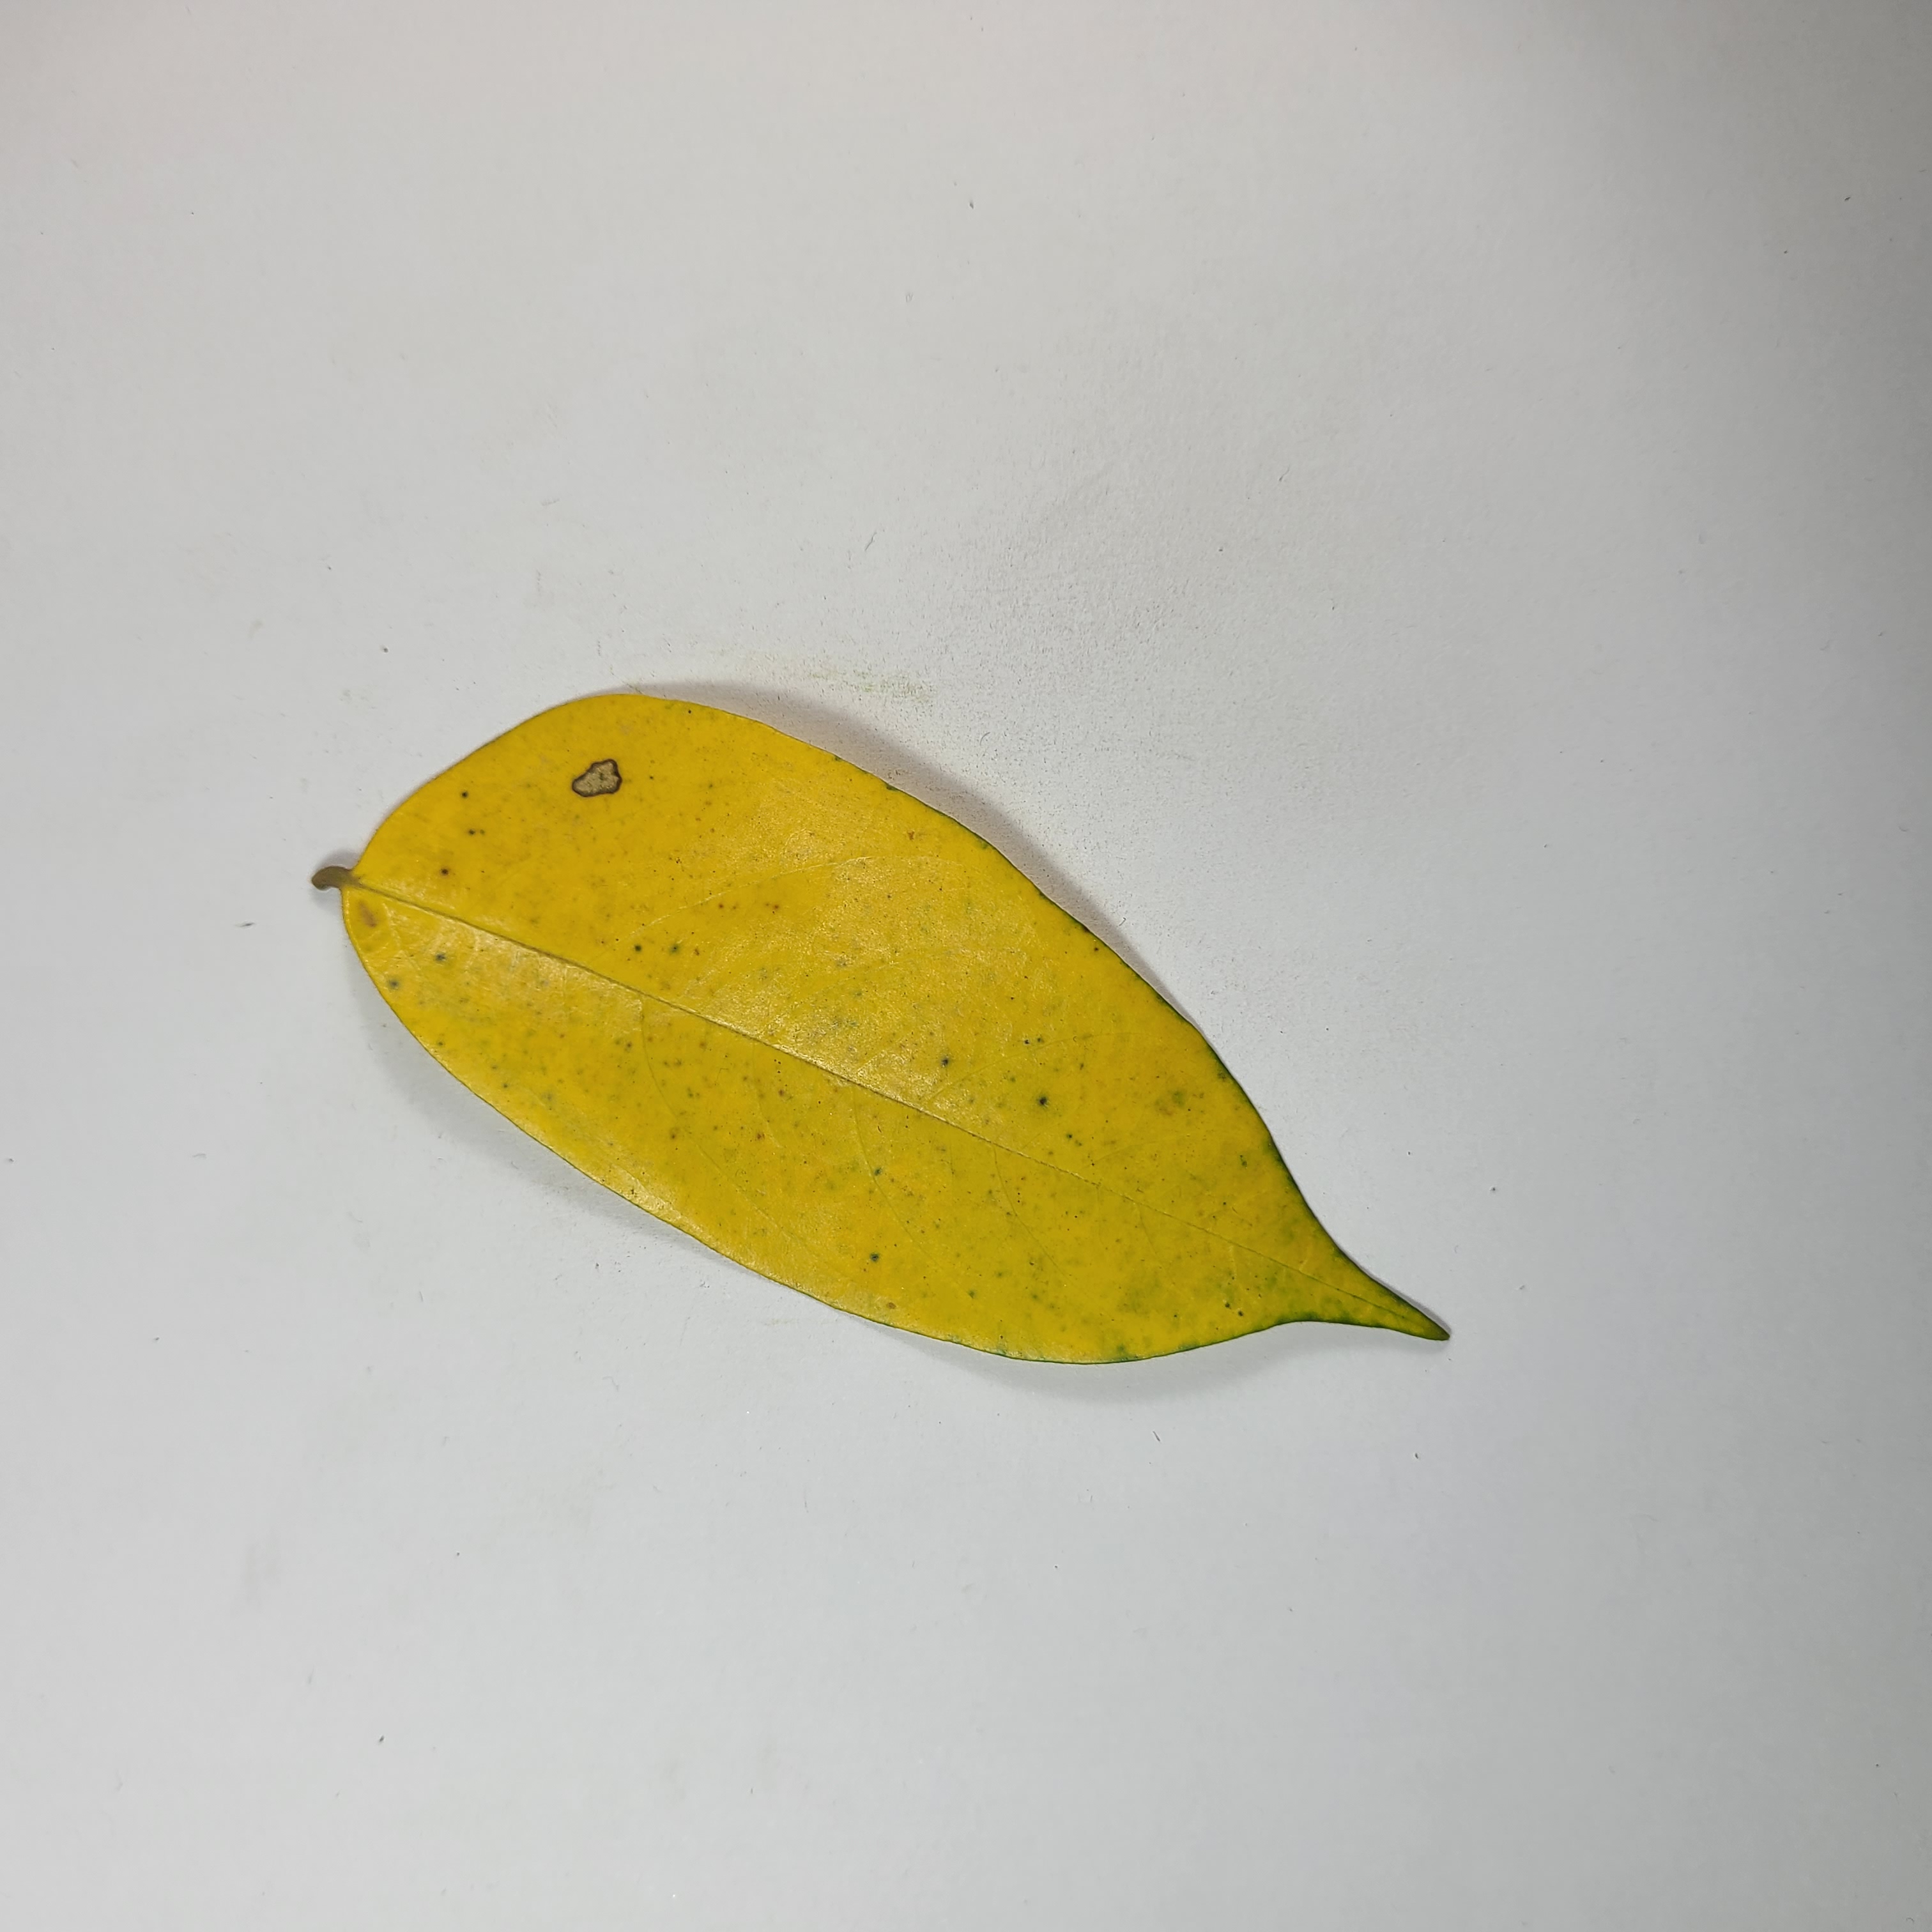
Label: Yellow Leaves